Whigs (British political party)

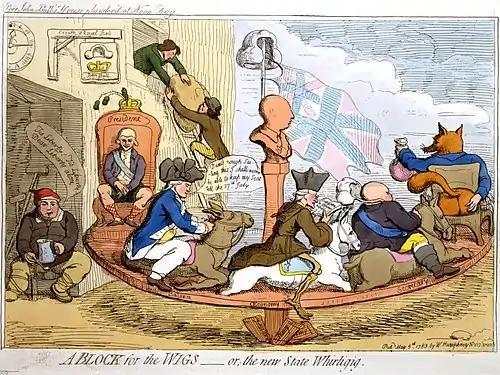
In "A Block for the Wigs" (1783), caricaturist James Gillray caricatured Charles James Fox's return to power in a coalition with Frederick North, Lord North (George III is the blockhead in the centre)

Under Anthony Ashley Cooper, 1st Earl of Shaftesbury's leadership, the Whigs (also known as the Country Party) sought to exclude the Duke of York (who later became King James II) from the throne due to his Roman Catholicism, his favouring of monarchical absolutism, and his connections to France. They believed the heir presumptive, if allowed to inherit the throne, would endanger the Protestant religion, liberty and property.